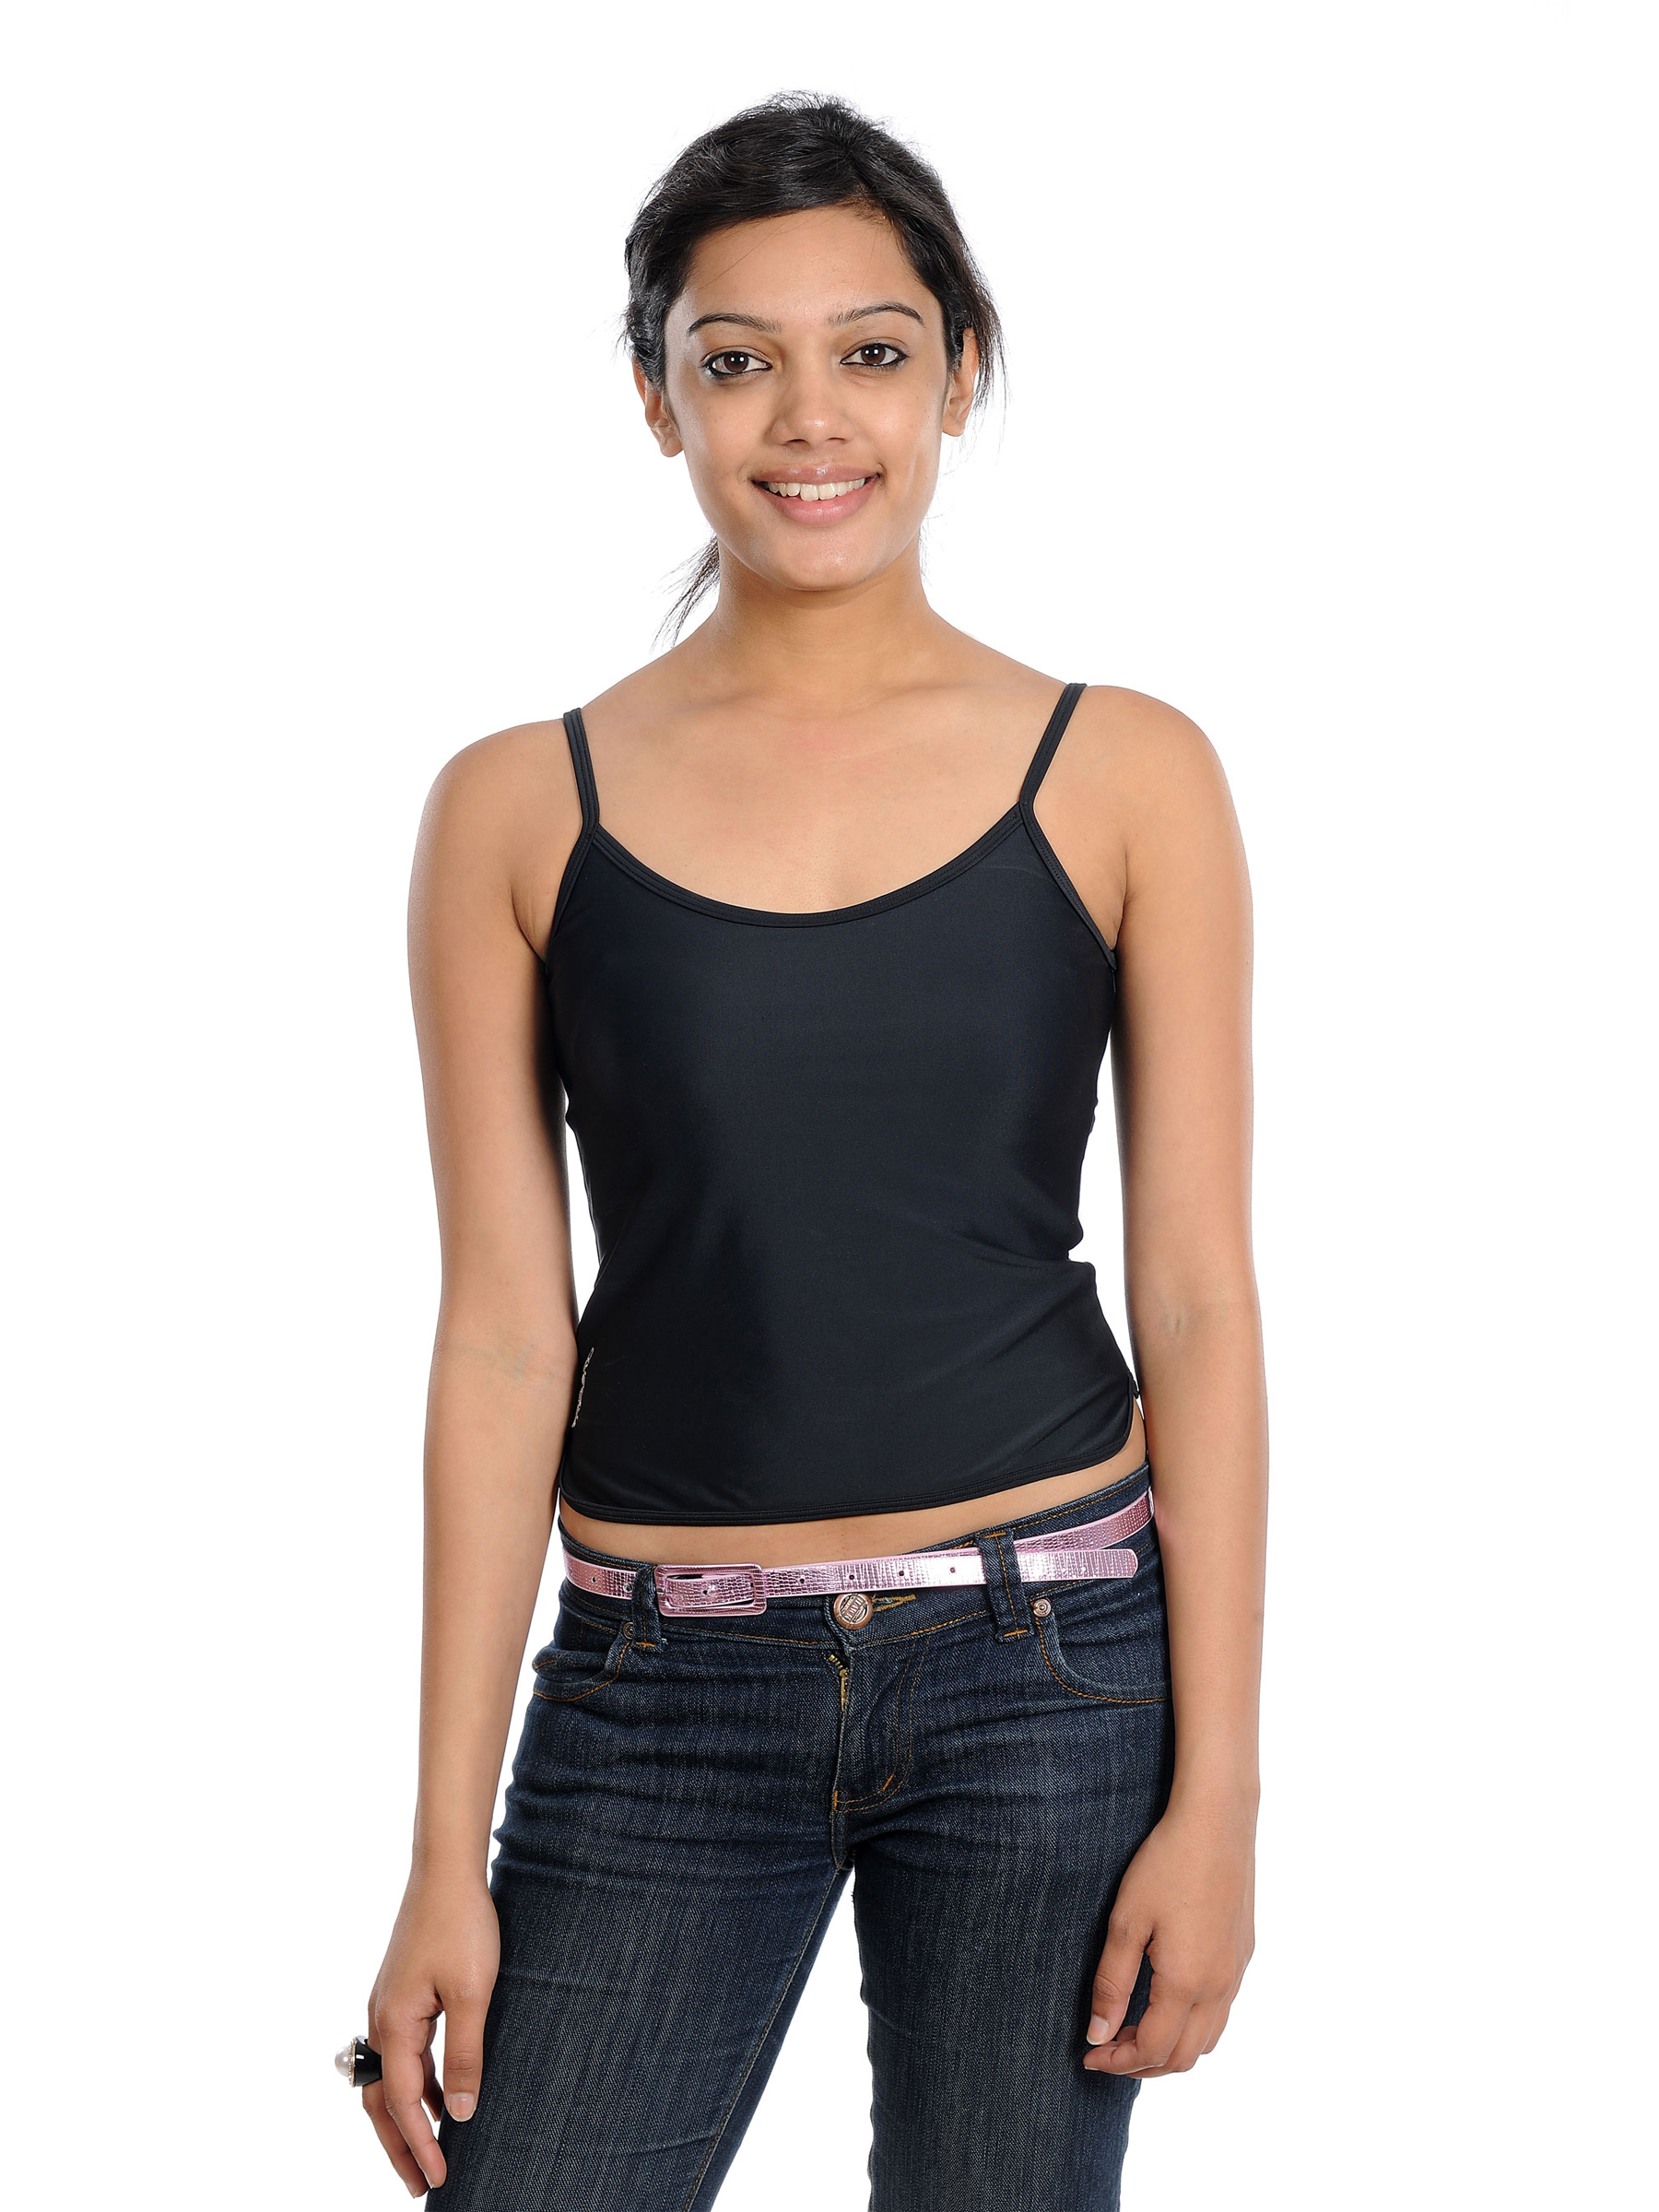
Tribord Women Tankini Black Top
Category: Apparel / Topwear / Tops
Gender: Women
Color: Black
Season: Summer 2011
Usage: Casual